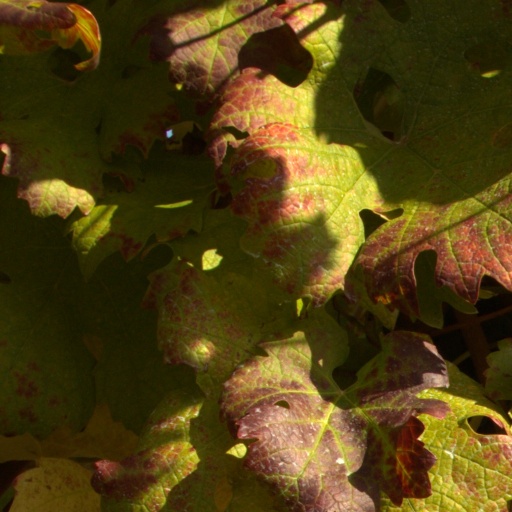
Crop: grape